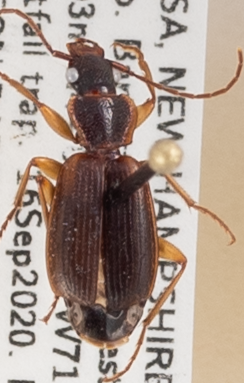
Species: Cymindis cribricollis
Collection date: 2020-09-16
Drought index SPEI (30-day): -2.09
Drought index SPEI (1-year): -0.39
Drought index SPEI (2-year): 0.54